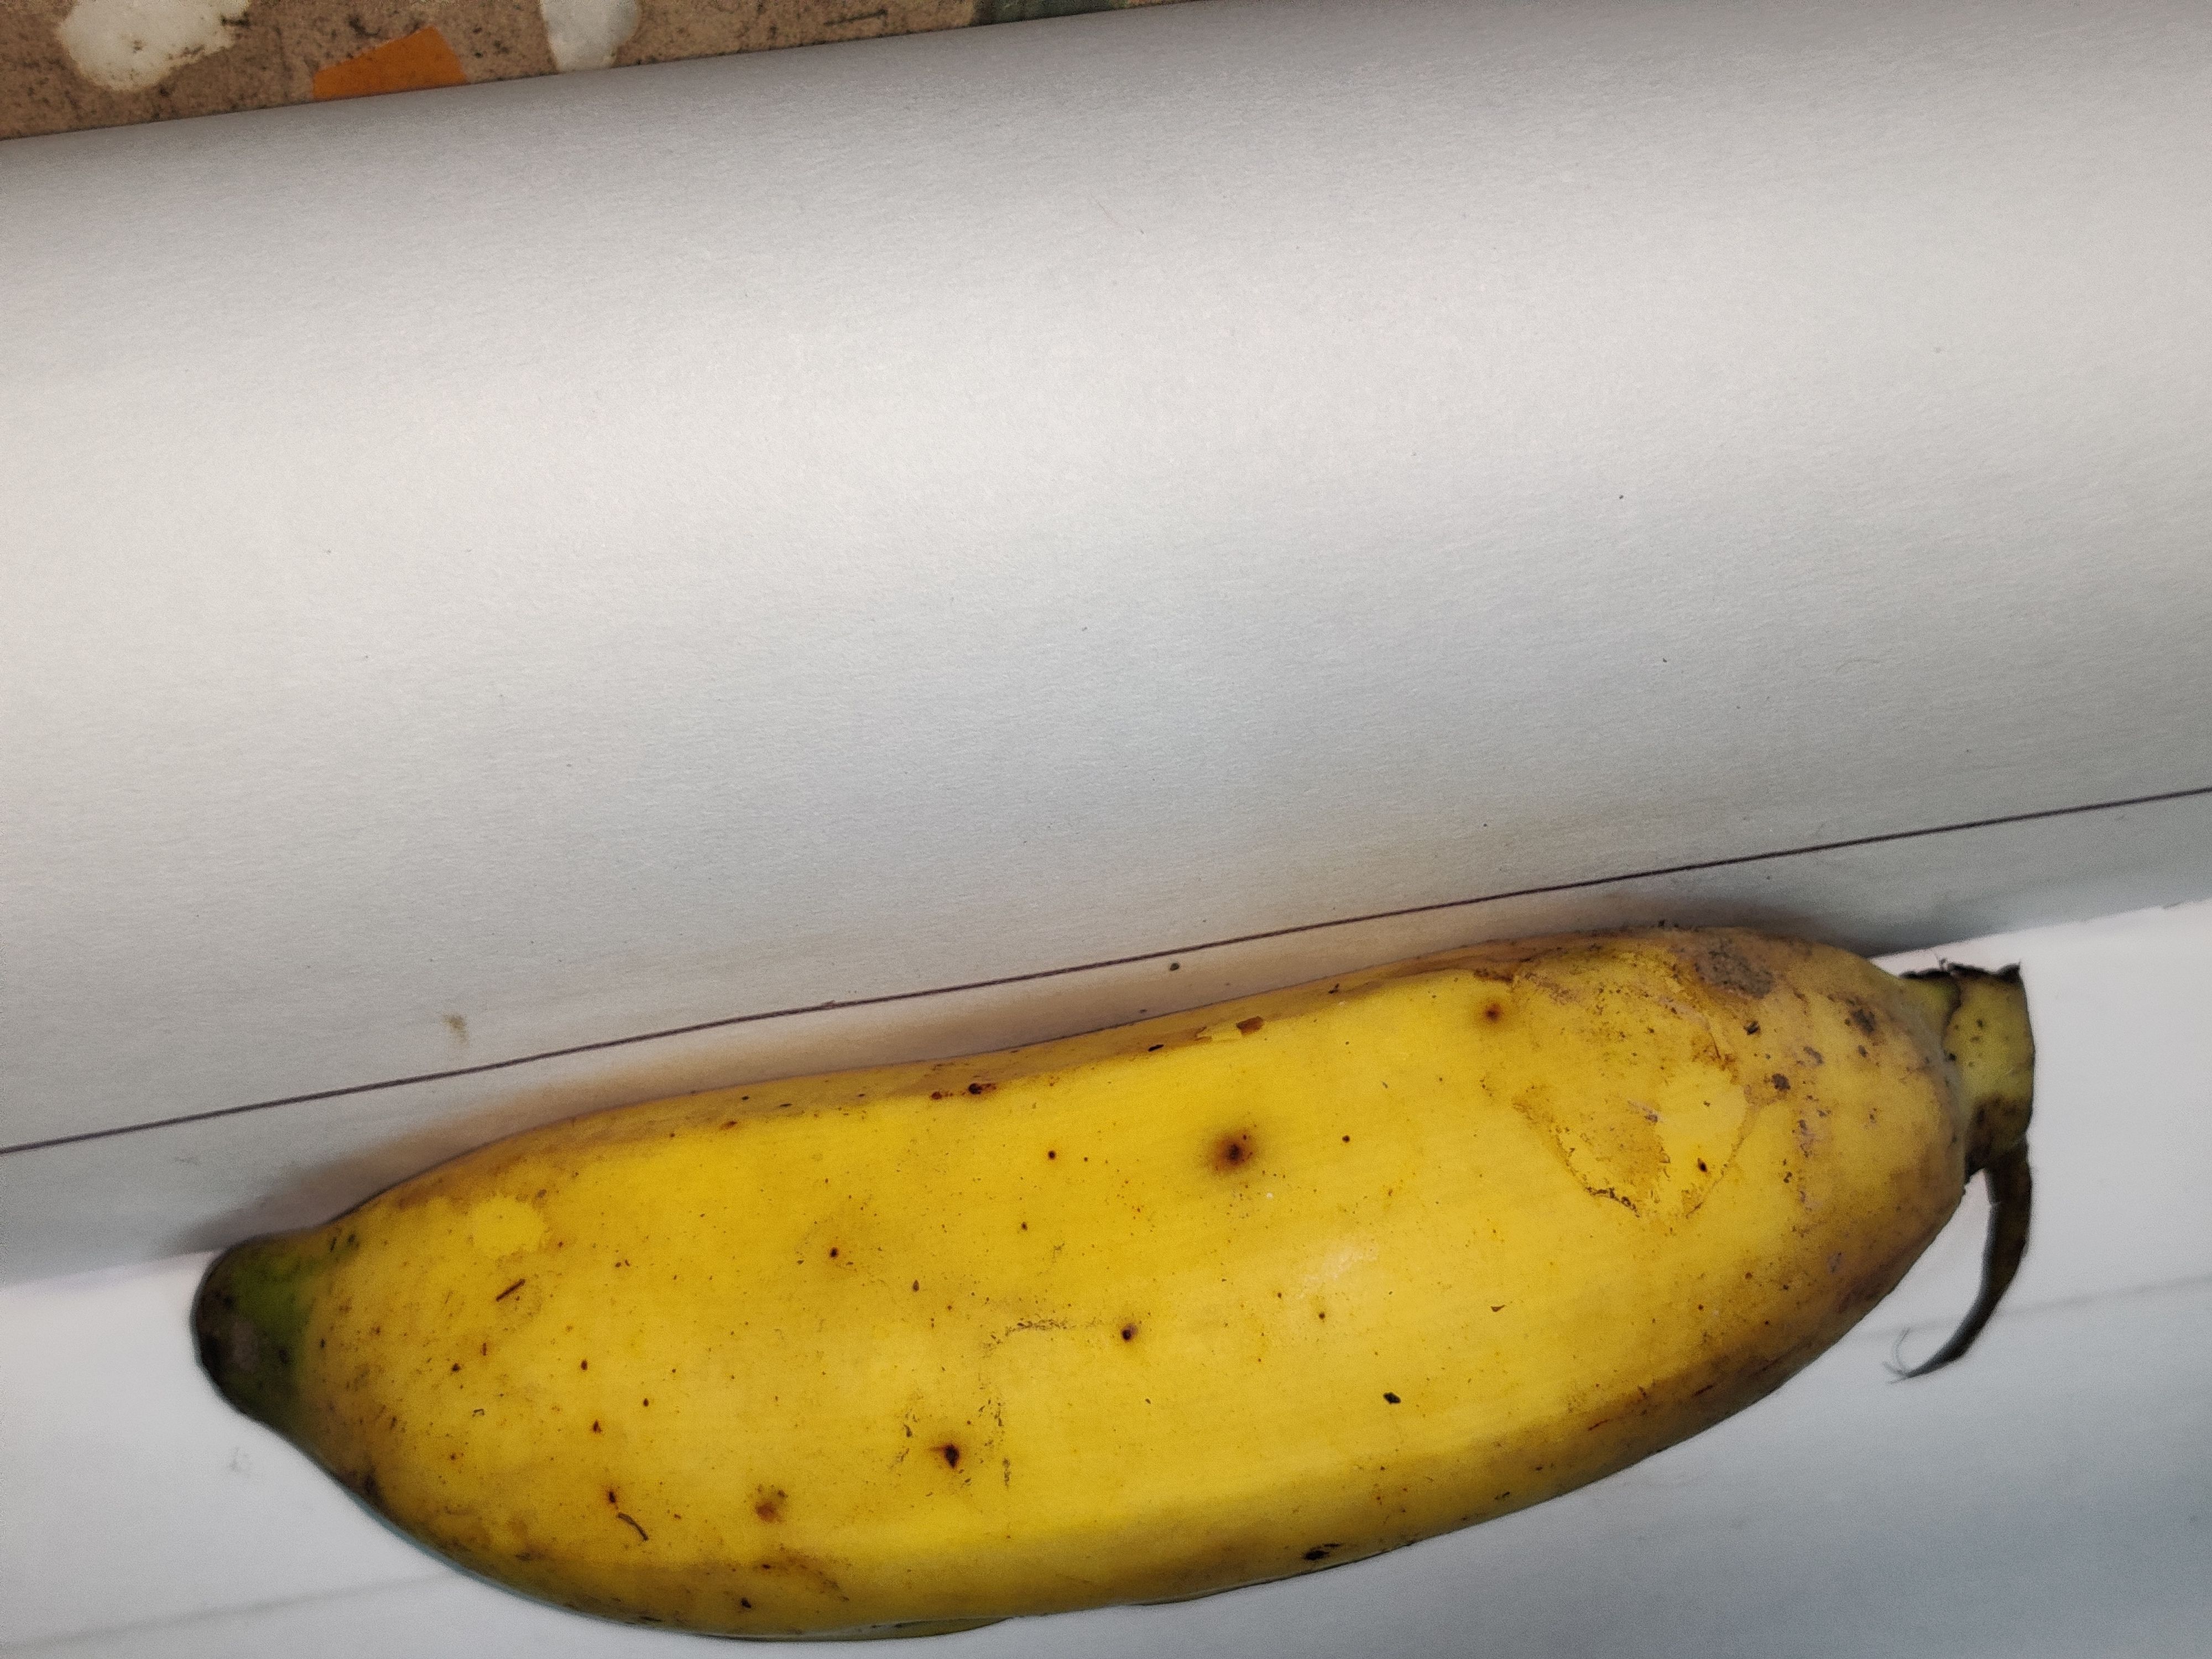
Fruit: banana
Grade: 1st-grade